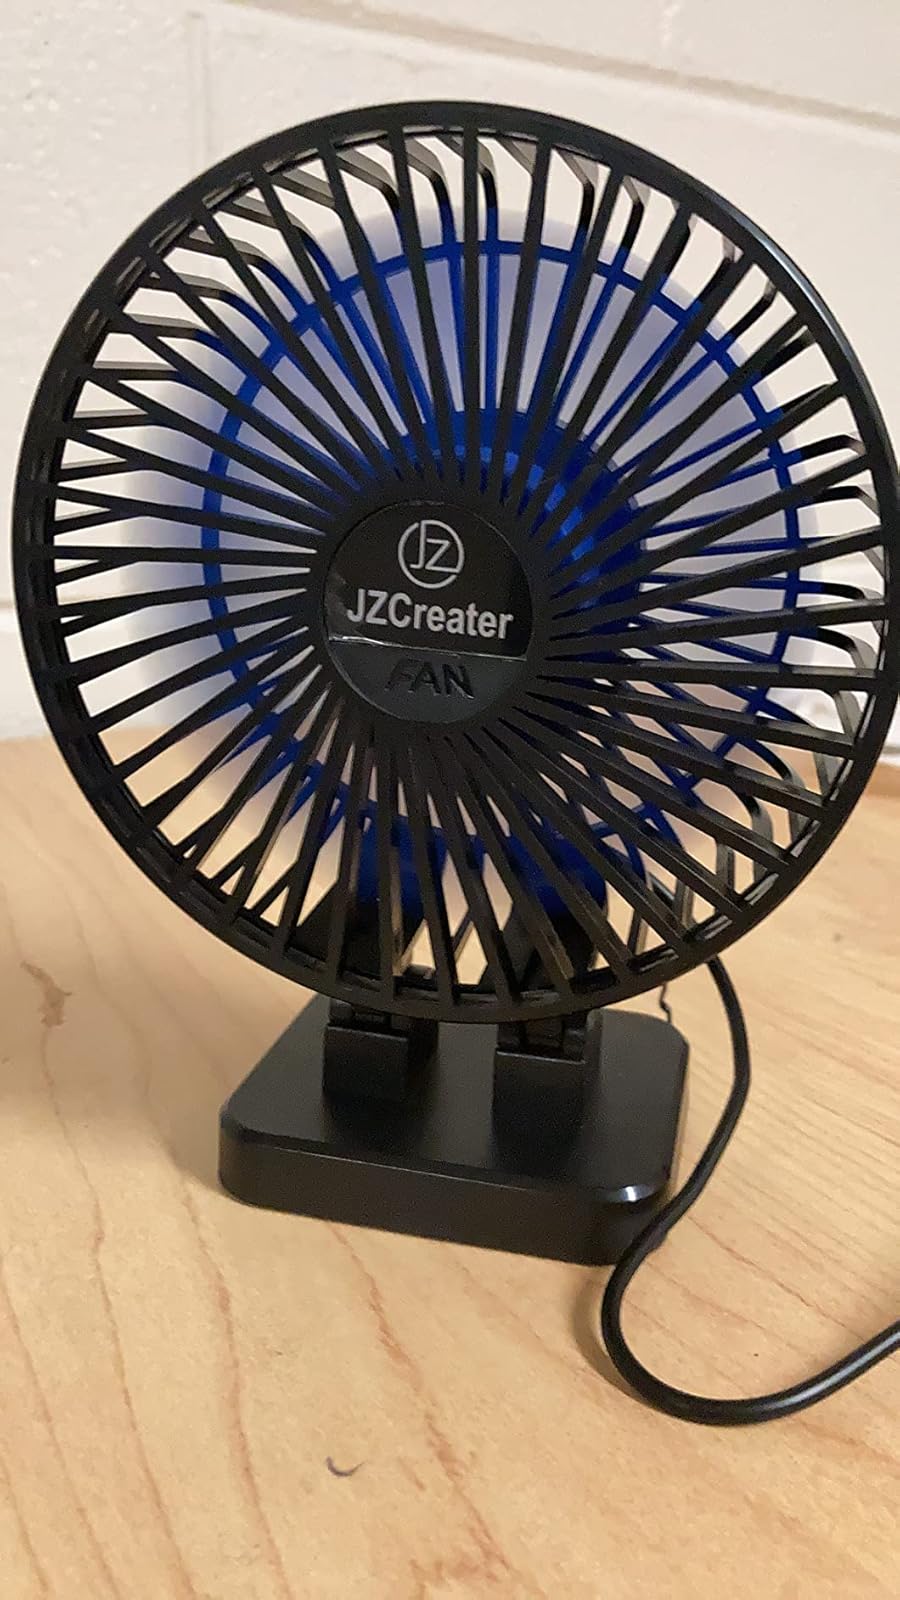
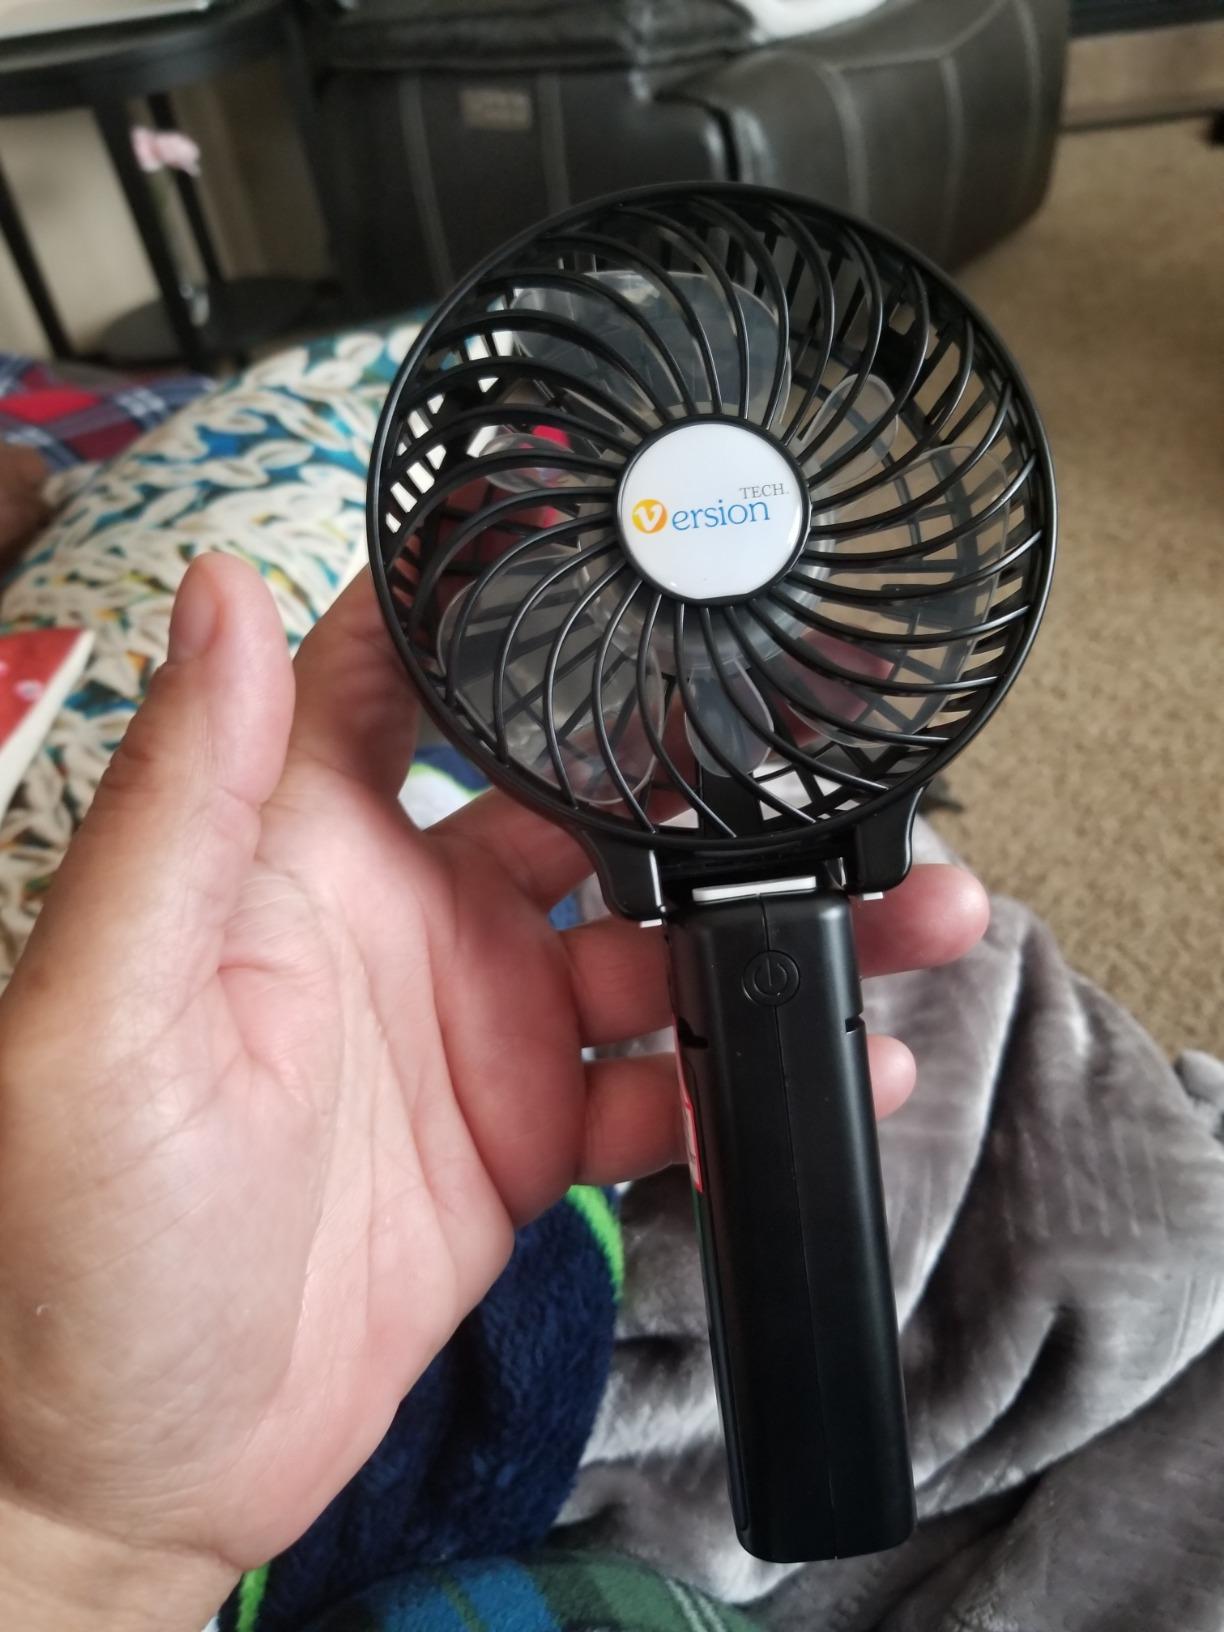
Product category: fan
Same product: no